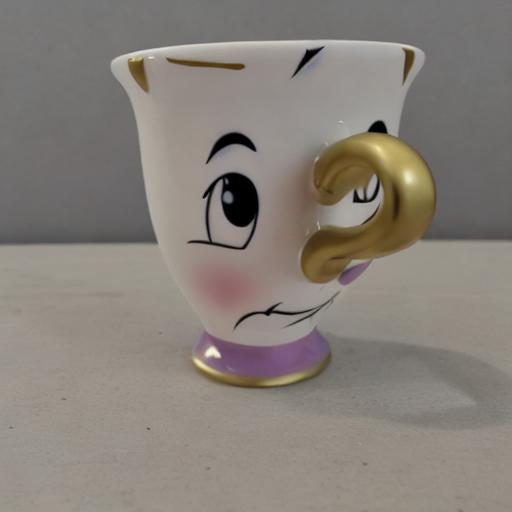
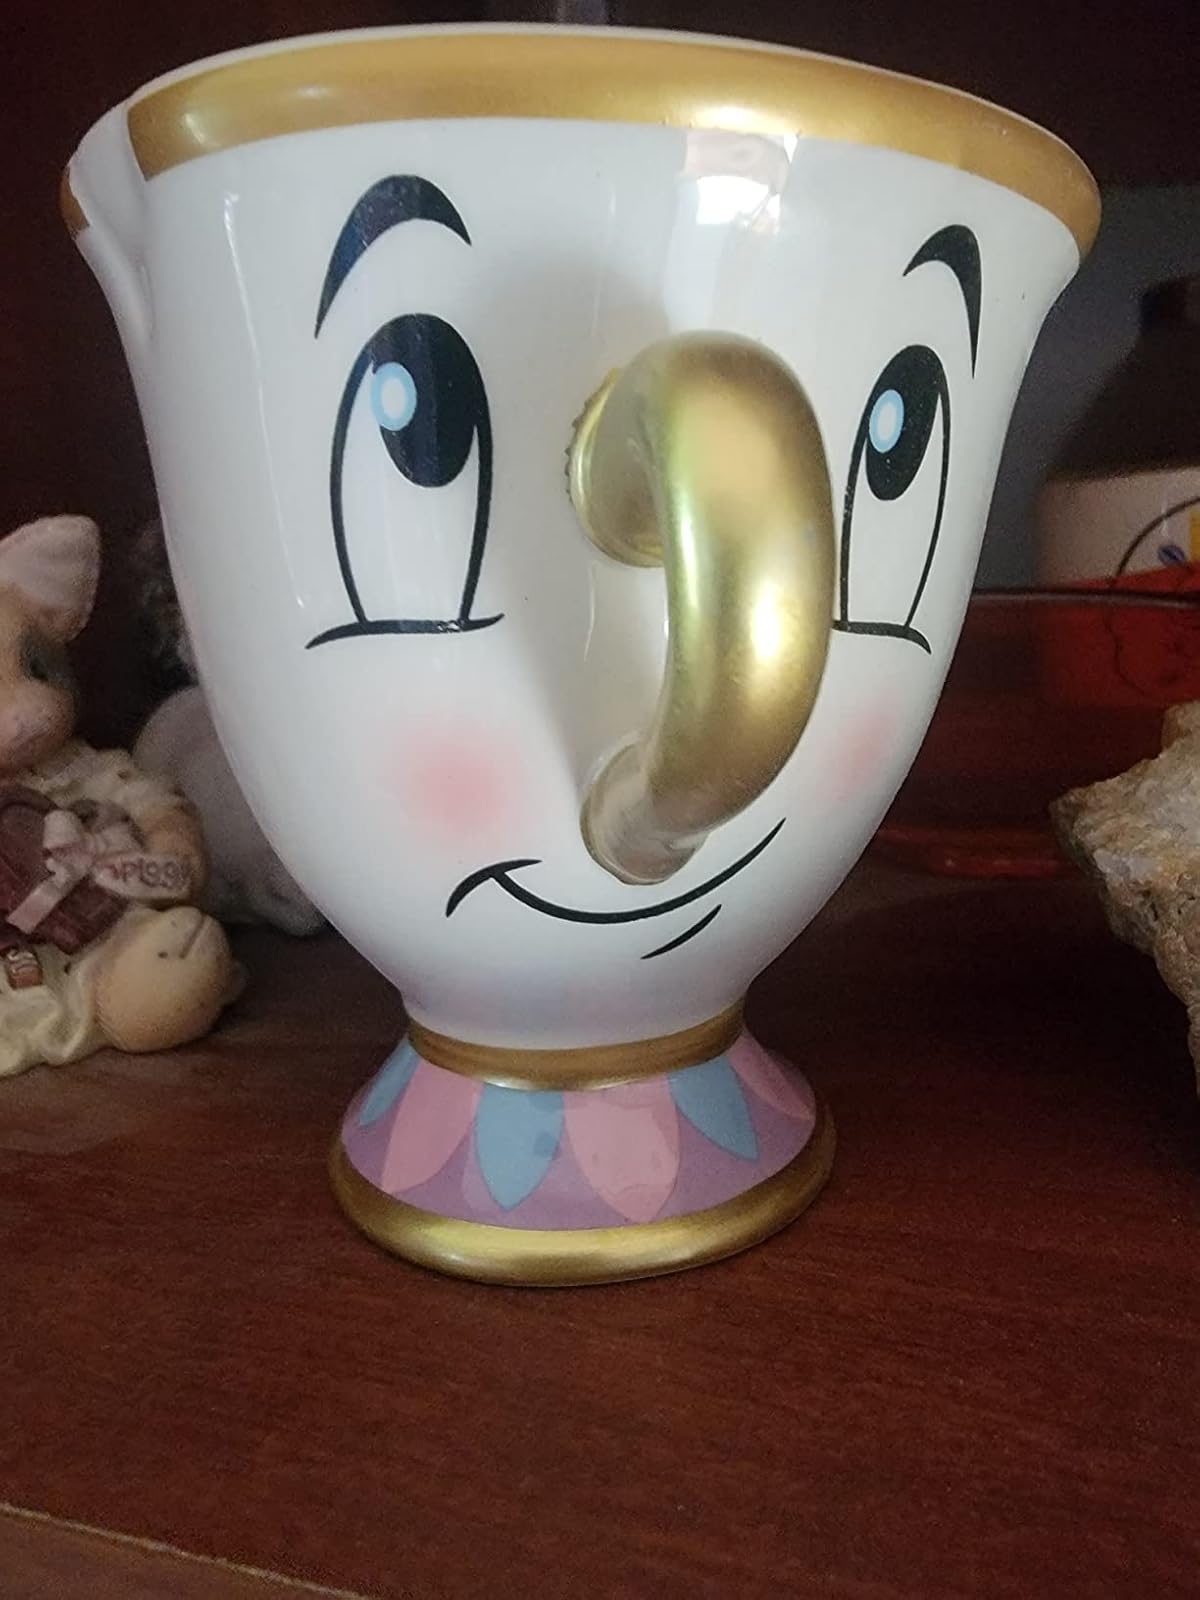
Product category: items_mug
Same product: no